Microsoft Product Activation

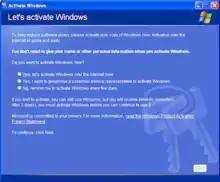
The Activation Wizard in

Microsoft Product Activation is a DRM technology used by Microsoft in several of its computer software programs, most notably its Windows operating system and its Office productivity suite. The procedure enforces compliance with the program's end-user license agreement by transmitting information about both the product key used to install the program and the user's computer hardware to Microsoft, inhibiting or completely preventing the use of the program until the validity of its license is confirmed.